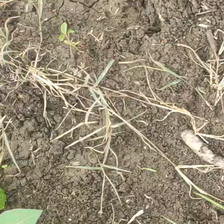
Weed species: Harali_(Cynodon_dactylon)